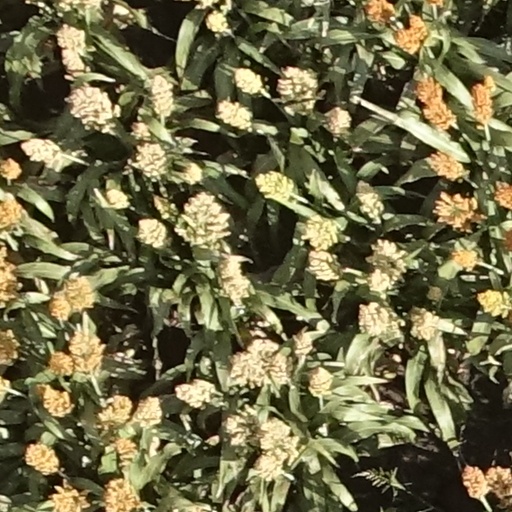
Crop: sorghum